History of Dallas

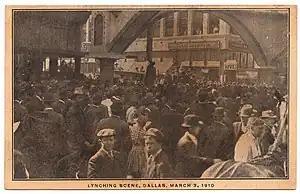
Postcard commemorating the 1910 lynching of Allen Brooks

A white mob of hundreds of people lynched a Black man, Allen Brooks, in 1910. The mob tortured Brooks, then killed him at the downtown intersection of Main and Akard by hanging him from a decorative archway inscribed with the words "Welcome Visitors." Thousands of men, women, and children came to gawk at the torture scene, collecting keepsakes of the murder. It was commemorated with picture postcards. No one was charged with a crime because authorities claimed they could not find anyone responsible.